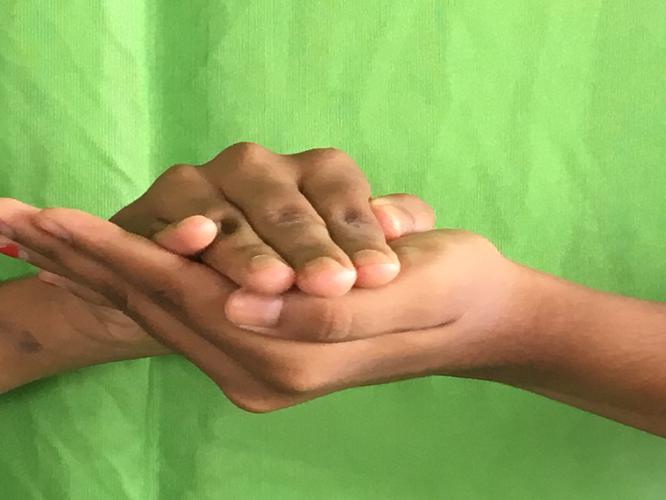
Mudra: Samputa
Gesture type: double_hand